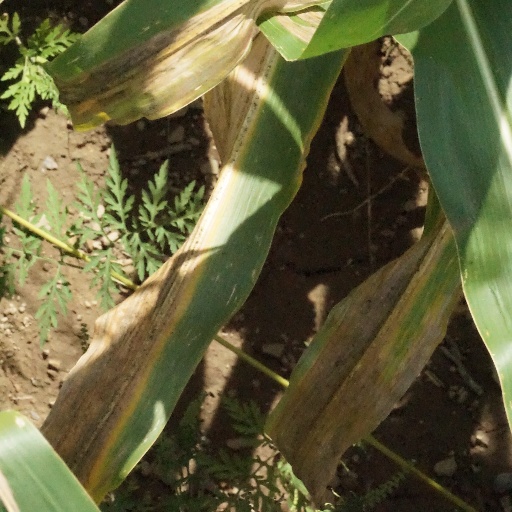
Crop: maize; corn